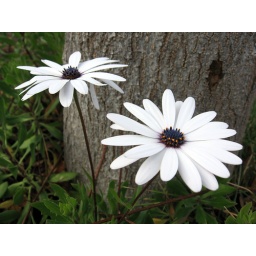
Osteospermum. My daughter planted these in front of the house between the sidewalk and the street.